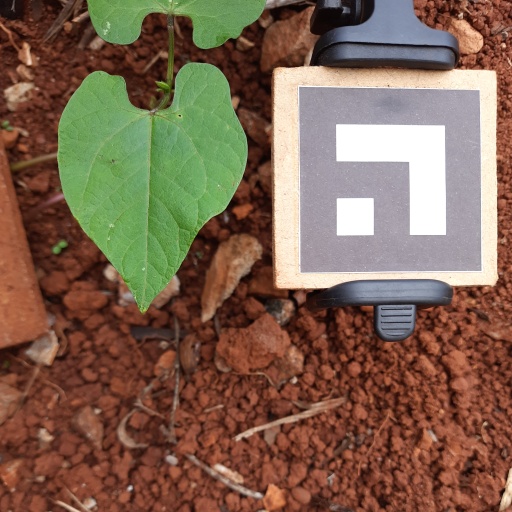
Observations: wavy surface, no eating holes, under shade